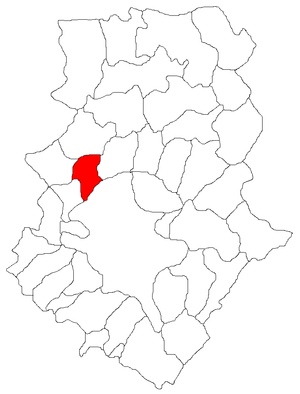
Mogoșoaia est une commune de l'ouest du Județ d'Ilfov en Roumanie.